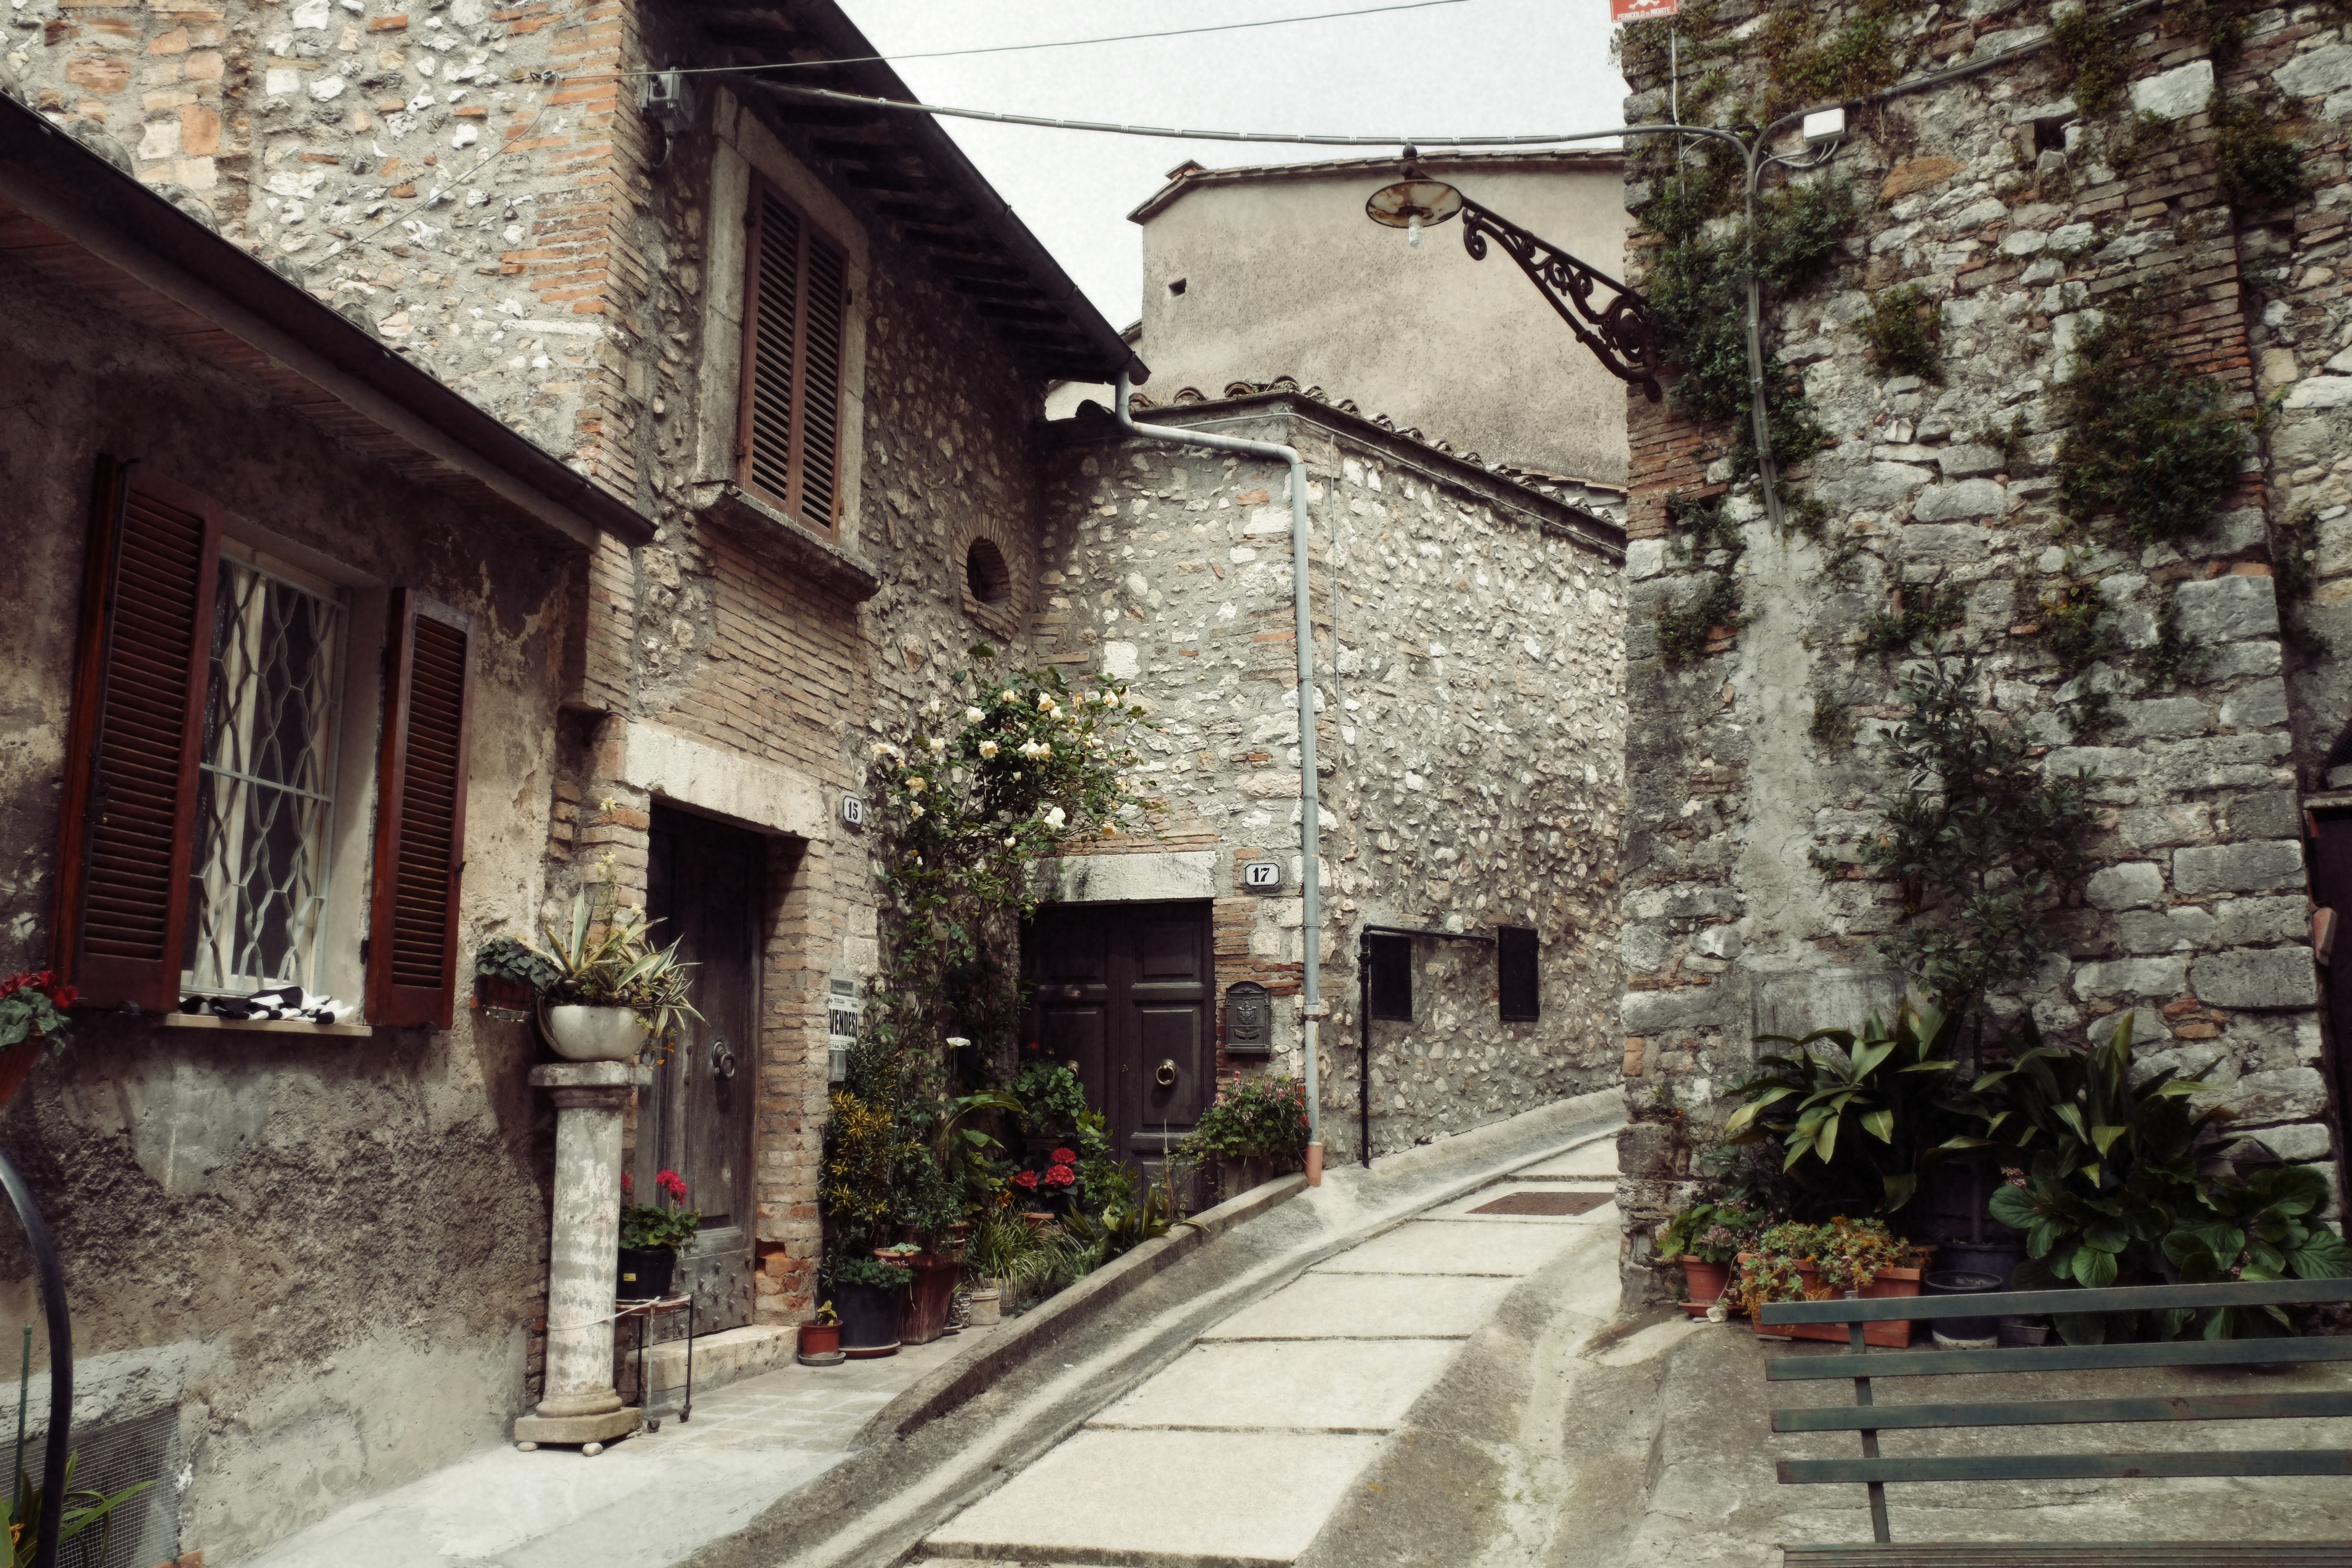
road, street, house, town, building, alley, village, cottage, italy, property, courtyard, infrastructure, monastery, estate, fuji, fujix, fujixe1, e1, narni, neighbourhood, residential area, human settlement